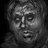
Emotion: sad